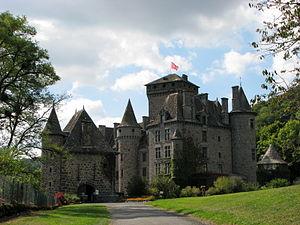
Château de Pesteils, Polminhac, Cantal
Polminhac est une commune française, située dans le département du Cantal en région d'Auvergne-Rhône-Alpes.